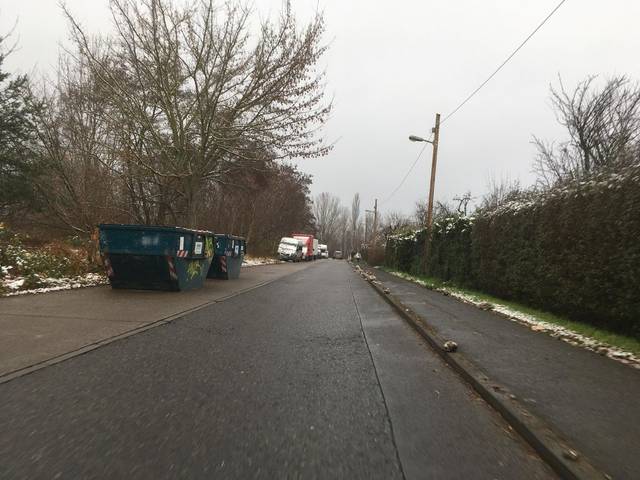
Region: Germany
Coordinates: 52.595, 13.367